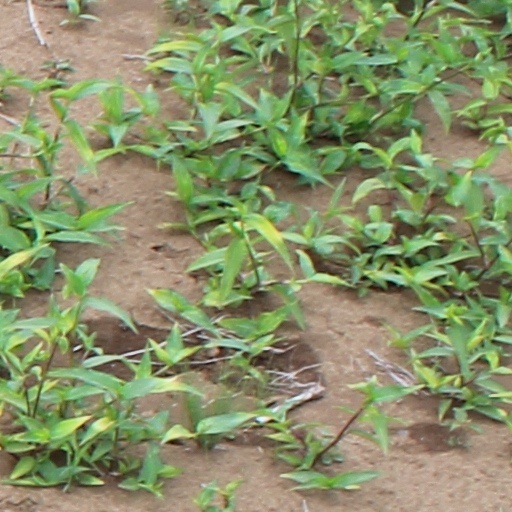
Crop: wheat